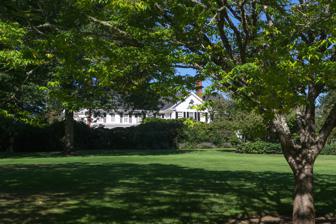
Building: H. L. and Gretchen Hoyt Corbett House
Country: United States of America
Year built: 1916
Historic house in Oregon, United States United States historic place H. L. and Gretchen Hoyt Corbett House U.S. National Register of Historic Places The house in September 2013 Location 01405 SW Corbett Hill Circle Portland, Oregon Coordinates 45°26′19″N 122°39′50″W / 45.43861°N 122.66389°W / 45.43861; -122.66389 Built 1916 Architect Whitehouse & Fouilhoux Architectural style Colonial Revival NRHP reference No. 91000129 Added to NRHP February 28, 1991 The Henry Ladd and Gretchen Hoyt Corbett House is a Colonial Revival -style house in Dunthorpe, Oregon , an unincorporated suburb of Portland . It is listed on the National Register of Historic Places . The property on which the house sits was part of an 1850 640-acre land claim by William S. and Mary Jane Torrance. A 19-acre portion of the property, located in Dunthorpe which was then known as Rivera, was acquired in 1904 by Henry Ladd Corbett , a prominent politician and businessman who twice served as President of the Oregon State Senate . The house was built in 1915 and 1916 by Corbett, who had married Gretchen Hoyt in 1908. It was a large two-story home with 7,000 square feet (650 m2) of interior space. In addition to the family living areas, there was a two-story servants' wing connected to the main house. Henry Corbett continued to reside in the house until he died in 1957, and Gretchen until she died in 1978. The property was divided into several lots, including a 1.6-acre lot around the house, which was listed on the NRHP in 1991. Houses have since been built on most of the other lots. References